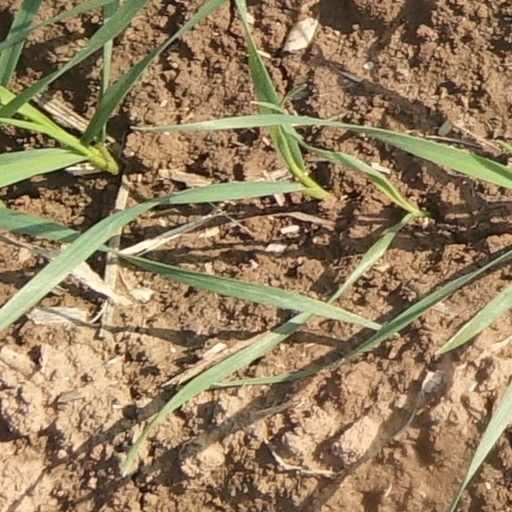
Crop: wheat